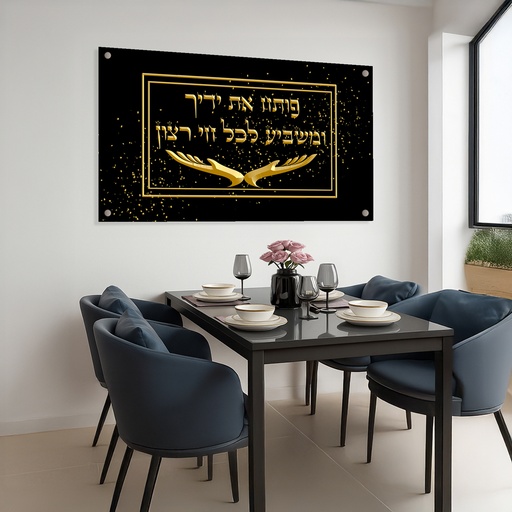
תמונות זכוכית - פותח את ידיך
תמונות זכוכית – ברכת פותח את ידיך בגוון זהב הזוהר קוד מוצר: B5231 תיאור התמונה יצירה יוקרתית ומרשימה של הפסוק “פותח את ידיך ומשביע לכל חי רצון” בעיצוב זהוב בוהק על רקע שחור עמוק. המסגרת הכפולה והניצוצות הזהובים מוסיפים עומק וזוהר, והידיים הפתוחות מסמלות שפע, אמונה וברכה. העיצוב הדרמטי אך המאוזן מתאים במיוחד לפינות אוכל, סלונים יוקרתיים וחדרי אירוח בעיצוב מודרני או קלאסי. התמונה מודפסת על זכוכית מחוסמת בעובי 6 מ"מ באיכות הדפסה גבוהה במיוחד בטכנולוגיית UV ישירה. תמונות זכוכית מסוג זה מעניקות לחלל מראה מלכותי ומכובד עם תחושת עומק וברק מרהיב. מתאימה כמתנה מושלמת לאירועים ולבתים המעוניינים בשילוב של יופי רוחני ואלגנטיות נצחית. תמונות זכוכית - פנינה לבית ב״פנינה לבית״ אנו מאמינים שעיצוב הבית הוא לא רק יופי – אלא השראה. תמונה זו מביאה עמה אנרגיה של אור, שפע וברכה, עם עיצוב מדויק ואיכות בלתי מתפשרת. הדפסה חדה, גימור מושלם ועומק צבע עשיר – כל אלה הופכים אותה לבחירה מושלמת לכל חלל יוקרתי. תוספת התקנה תוספת מחיר התקנה למידות: 40X80 - 250₪ 50X100 - 250₪ 70X100 - 300₪ 60X120 - 300₪ 70X140 - 300₪ 80X120 - 350₪ 80X160 - 500₪ 100X150 - 350₪ 100X200 - 500₪ לקבלת הצעת מחיר להתקנה של כמה תמונות יש לחייג: 050-2330090 זמן אספקה 🚚 משלוח עד 14 ימי עסקים 📍 איסוף עצמי – תוך 3 ימי עסקים
Brand: תמונות זכוכית
Category: Electronics > Print, Copy, Scan & Fax > Scanners > Photo Scanners